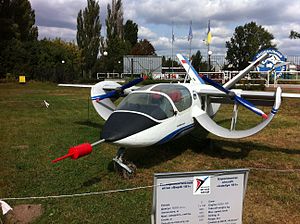
Channel-wing
Antonov Izdeliye 181 eksperimental.
Channel-wing er et luftfartøjs vingeprincip udviklet af Willard Ray Custer i 1920'erne. Den vigtigste del af vingen består af et halvt rør med en motor placeret i midten af røret, drivende en propel placeret mod bagenden af channel-wing.